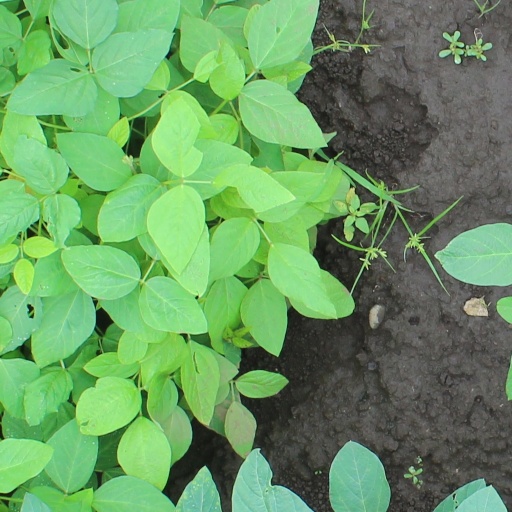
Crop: soybean